Bondelswarts Rebellion

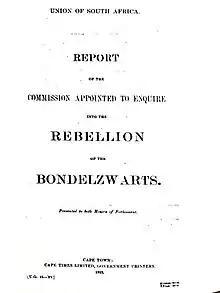
Report of the Commission appointed to enquire into the Rebellion of the Bondelswarts, issued 19 March 1923

Worried of a coming storm among those who "favour native interests & in League of Nations", Smuts in a letter to Hofmeyr of 5 July 1922 told his old friend not to seize the Bondelswarts’ land (which Hofmeyr had planned to do).